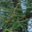
Label: willow_tree